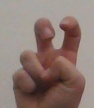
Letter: toot